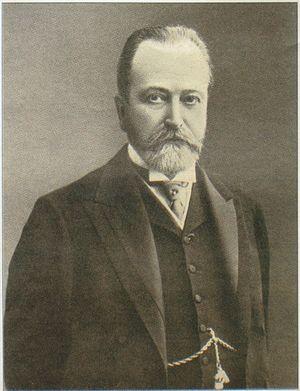
Gueorgui Apollonovitch Gapone, né le 5 février 1870 et mort le 28 mars 1906 à Ozerki dans la banlieue de Saint-Pétersbourg, est un prêtre orthodoxe russe.